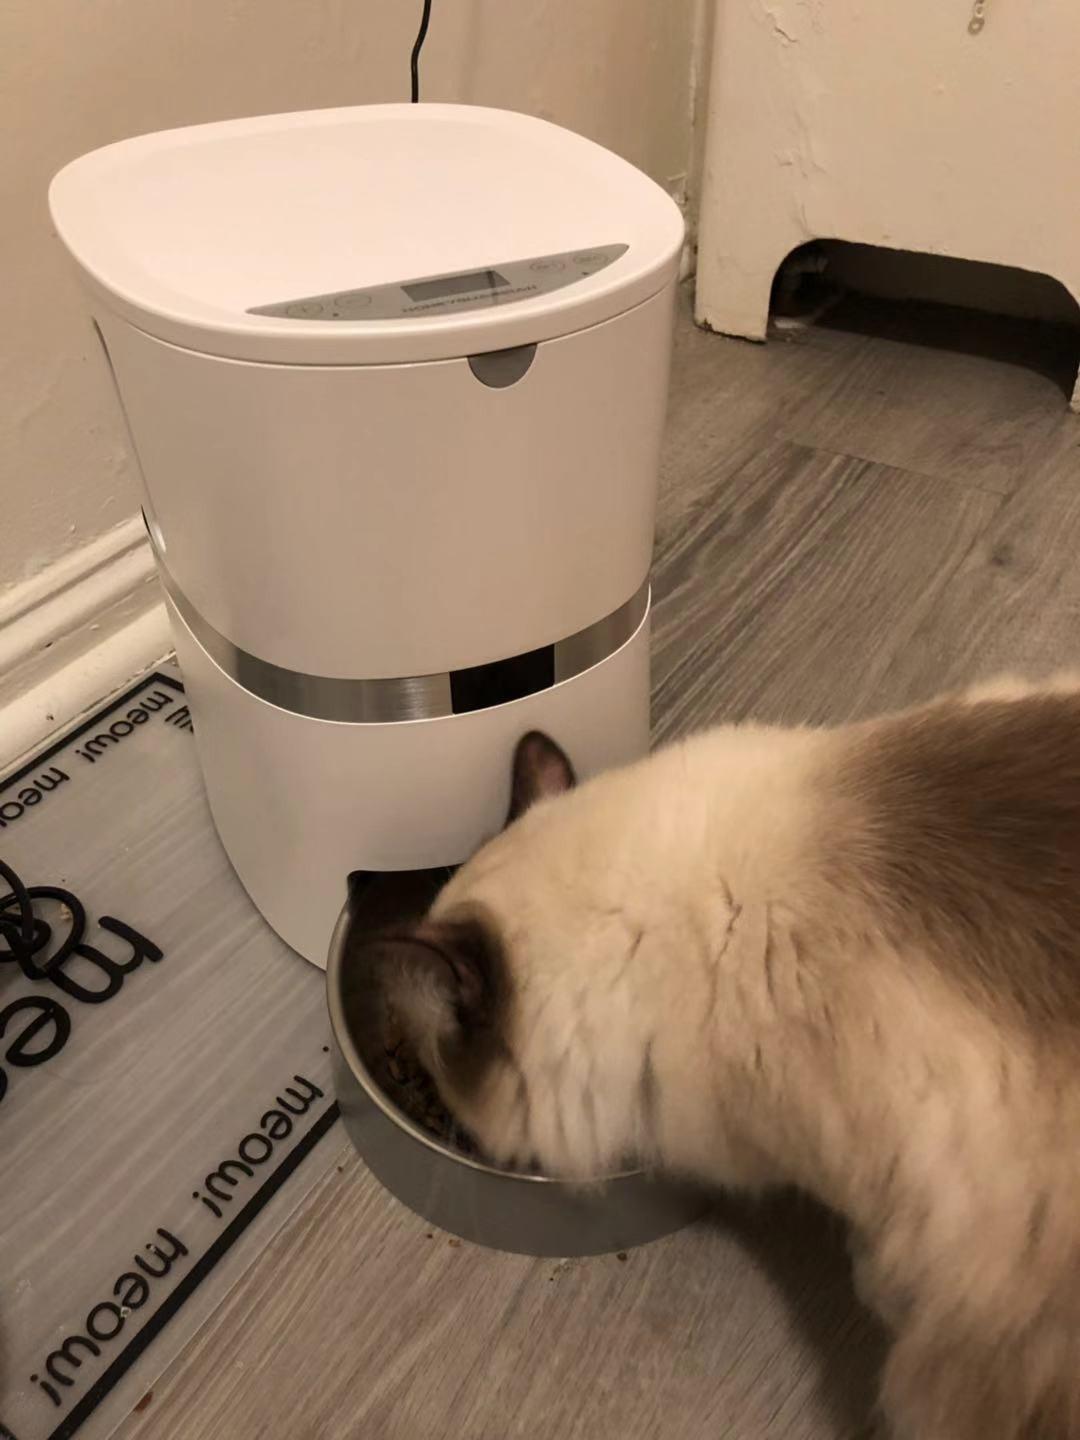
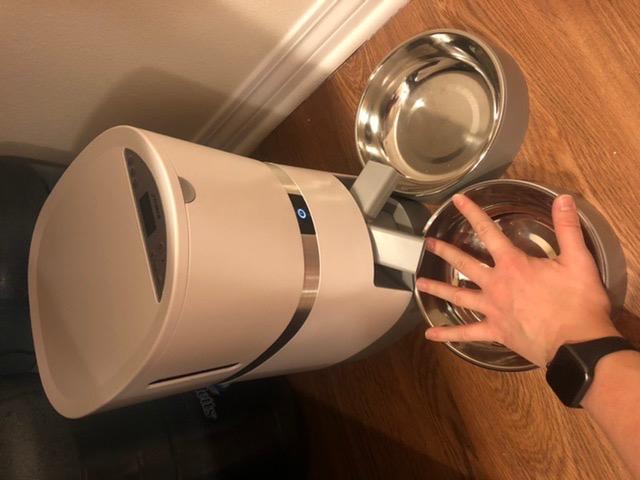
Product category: items_feeder
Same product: no